Tokyo Ueno Station (novel)

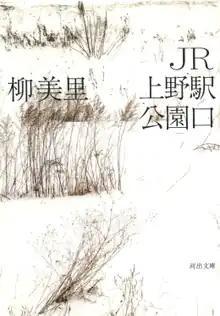
First edition cover (Kawade Shobō Shinsha, 2014)

is a 2014 novel by Zainichi Korean author Yū Miri.